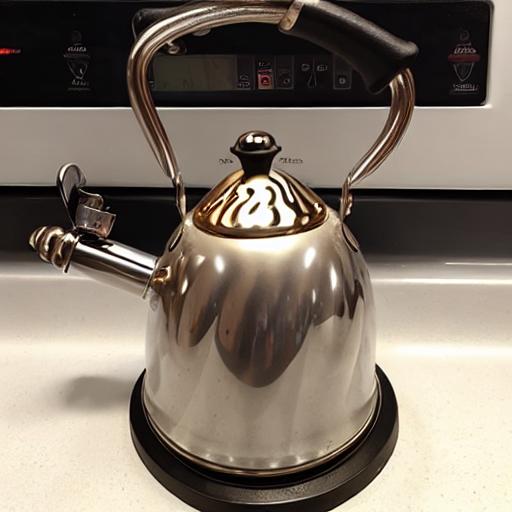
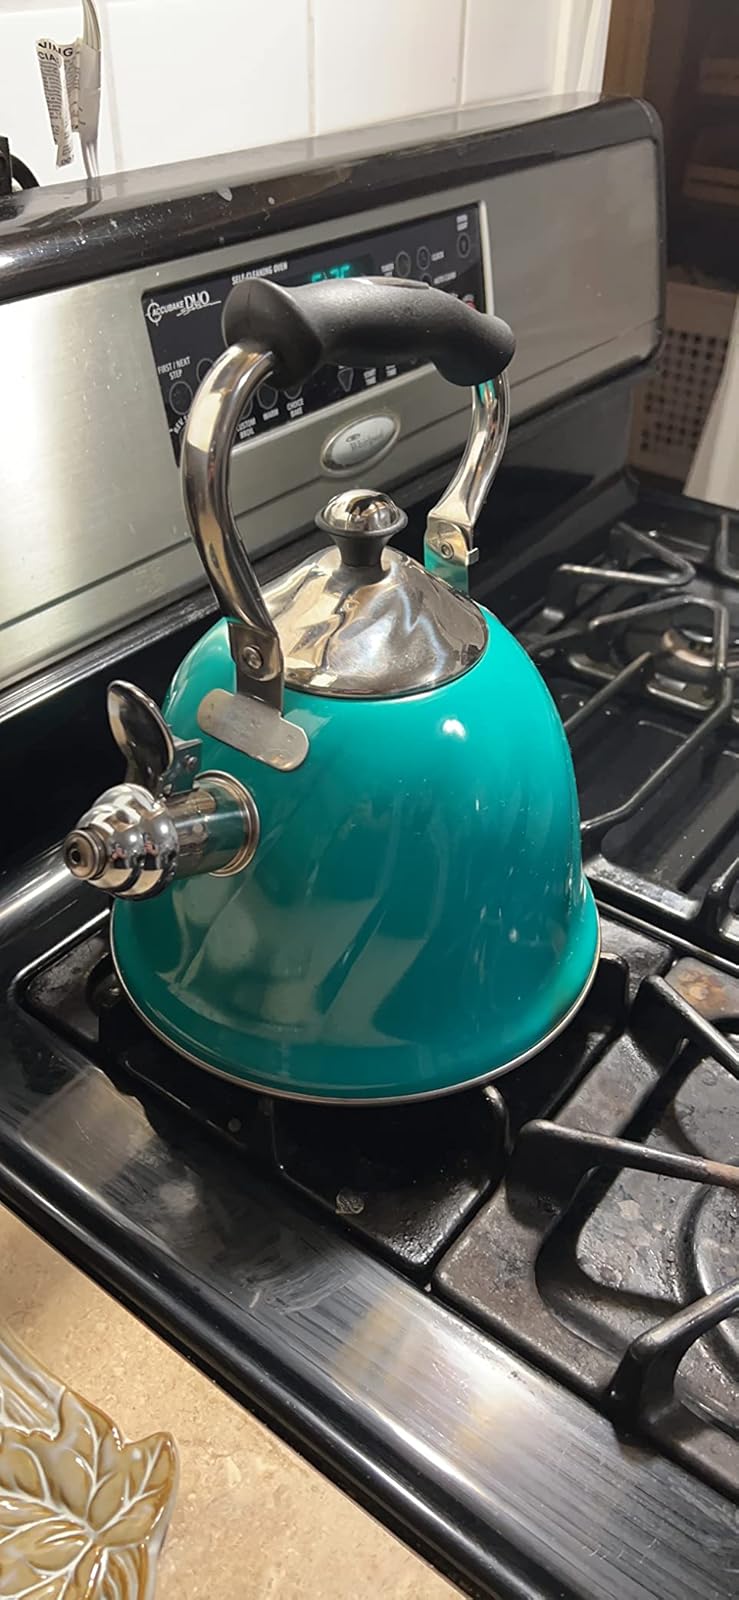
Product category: items_kettle
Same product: no